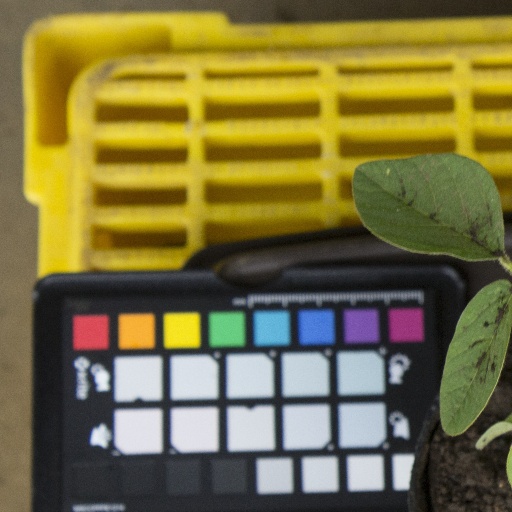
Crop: soybean